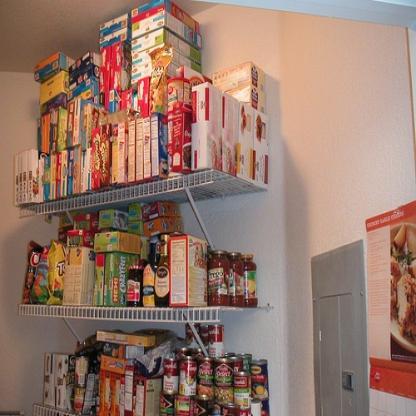
Scene: Indoor